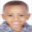
Label: boy